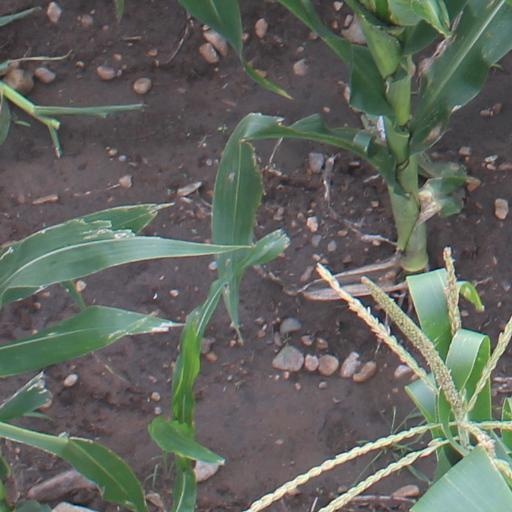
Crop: maize; corn